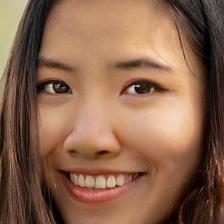
Label: faces